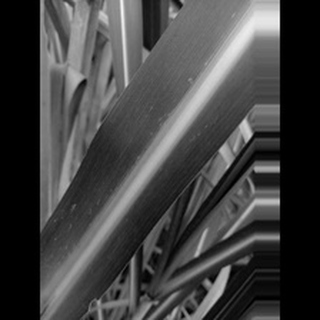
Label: sugarcane_mosaic